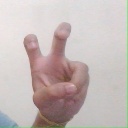
अक्षर: ई